Itaipu Lake

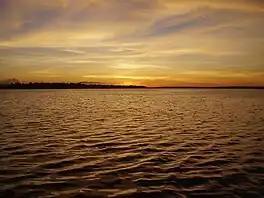
Sunset seen from the marinas of Santa Helena, on the shores of Itaipu Lake

Itaipu Lake (Portuguese: "Lago de Itaipu") is a lake on the Brazil-Paraguay border, artificially formed in 1982 on the Paraná River with the closing of the gates of the Itaipu Hydroelectric Dam detour channel. It covers an area of , on the Brazilian side and on the Paraguayan side. It also includes 66 small islands, 44 of which are on the Brazilian side and 22 on the Paraguayan side of the border.